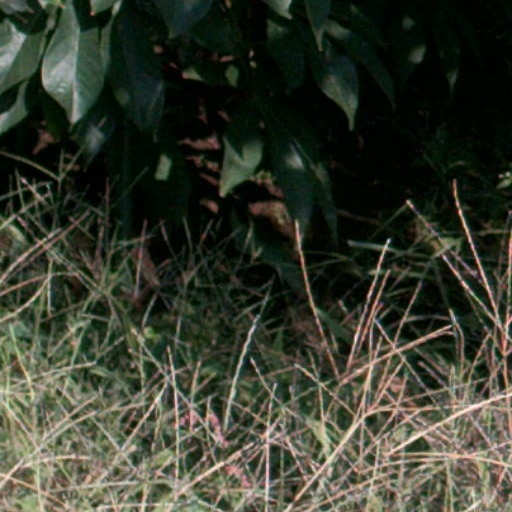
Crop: cassava